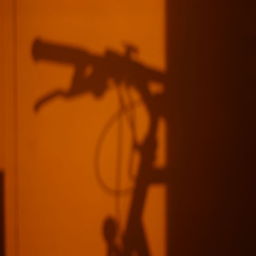
The shadow reflection of bicycle handlebars on a wall.
A shadow of the bike is cast on the wall
The shadow of a bicycle handle bar can be seen in this picture.
A part of a shadow of an bike.
The shadow appears to be that of a bicycle.